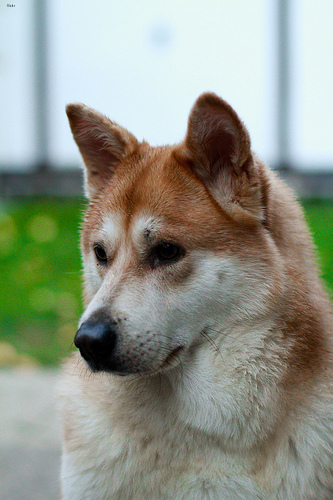
Animal: dog
Breed: shiba_inu